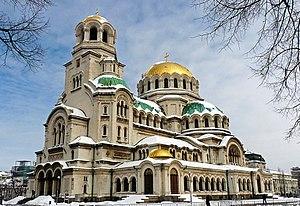
Sofia est la capitale et la plus grande ville de la Bulgarie, à 590 mètres d'altitude au pied du mont Vitocha, non loin de l'Iskar.